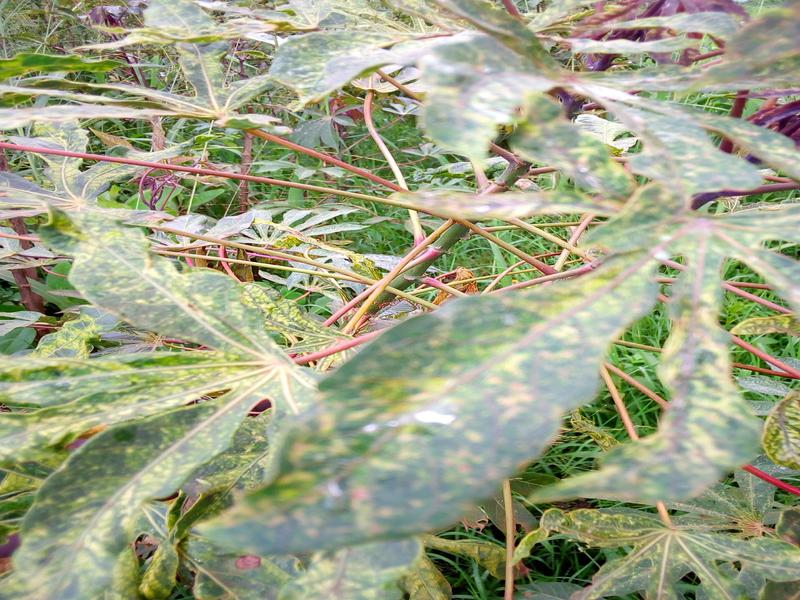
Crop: cassava
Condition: green_mottle